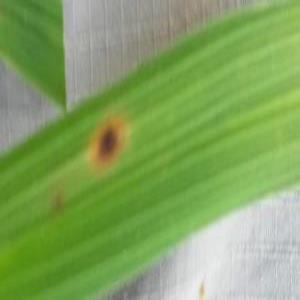
Disease: Brownspot